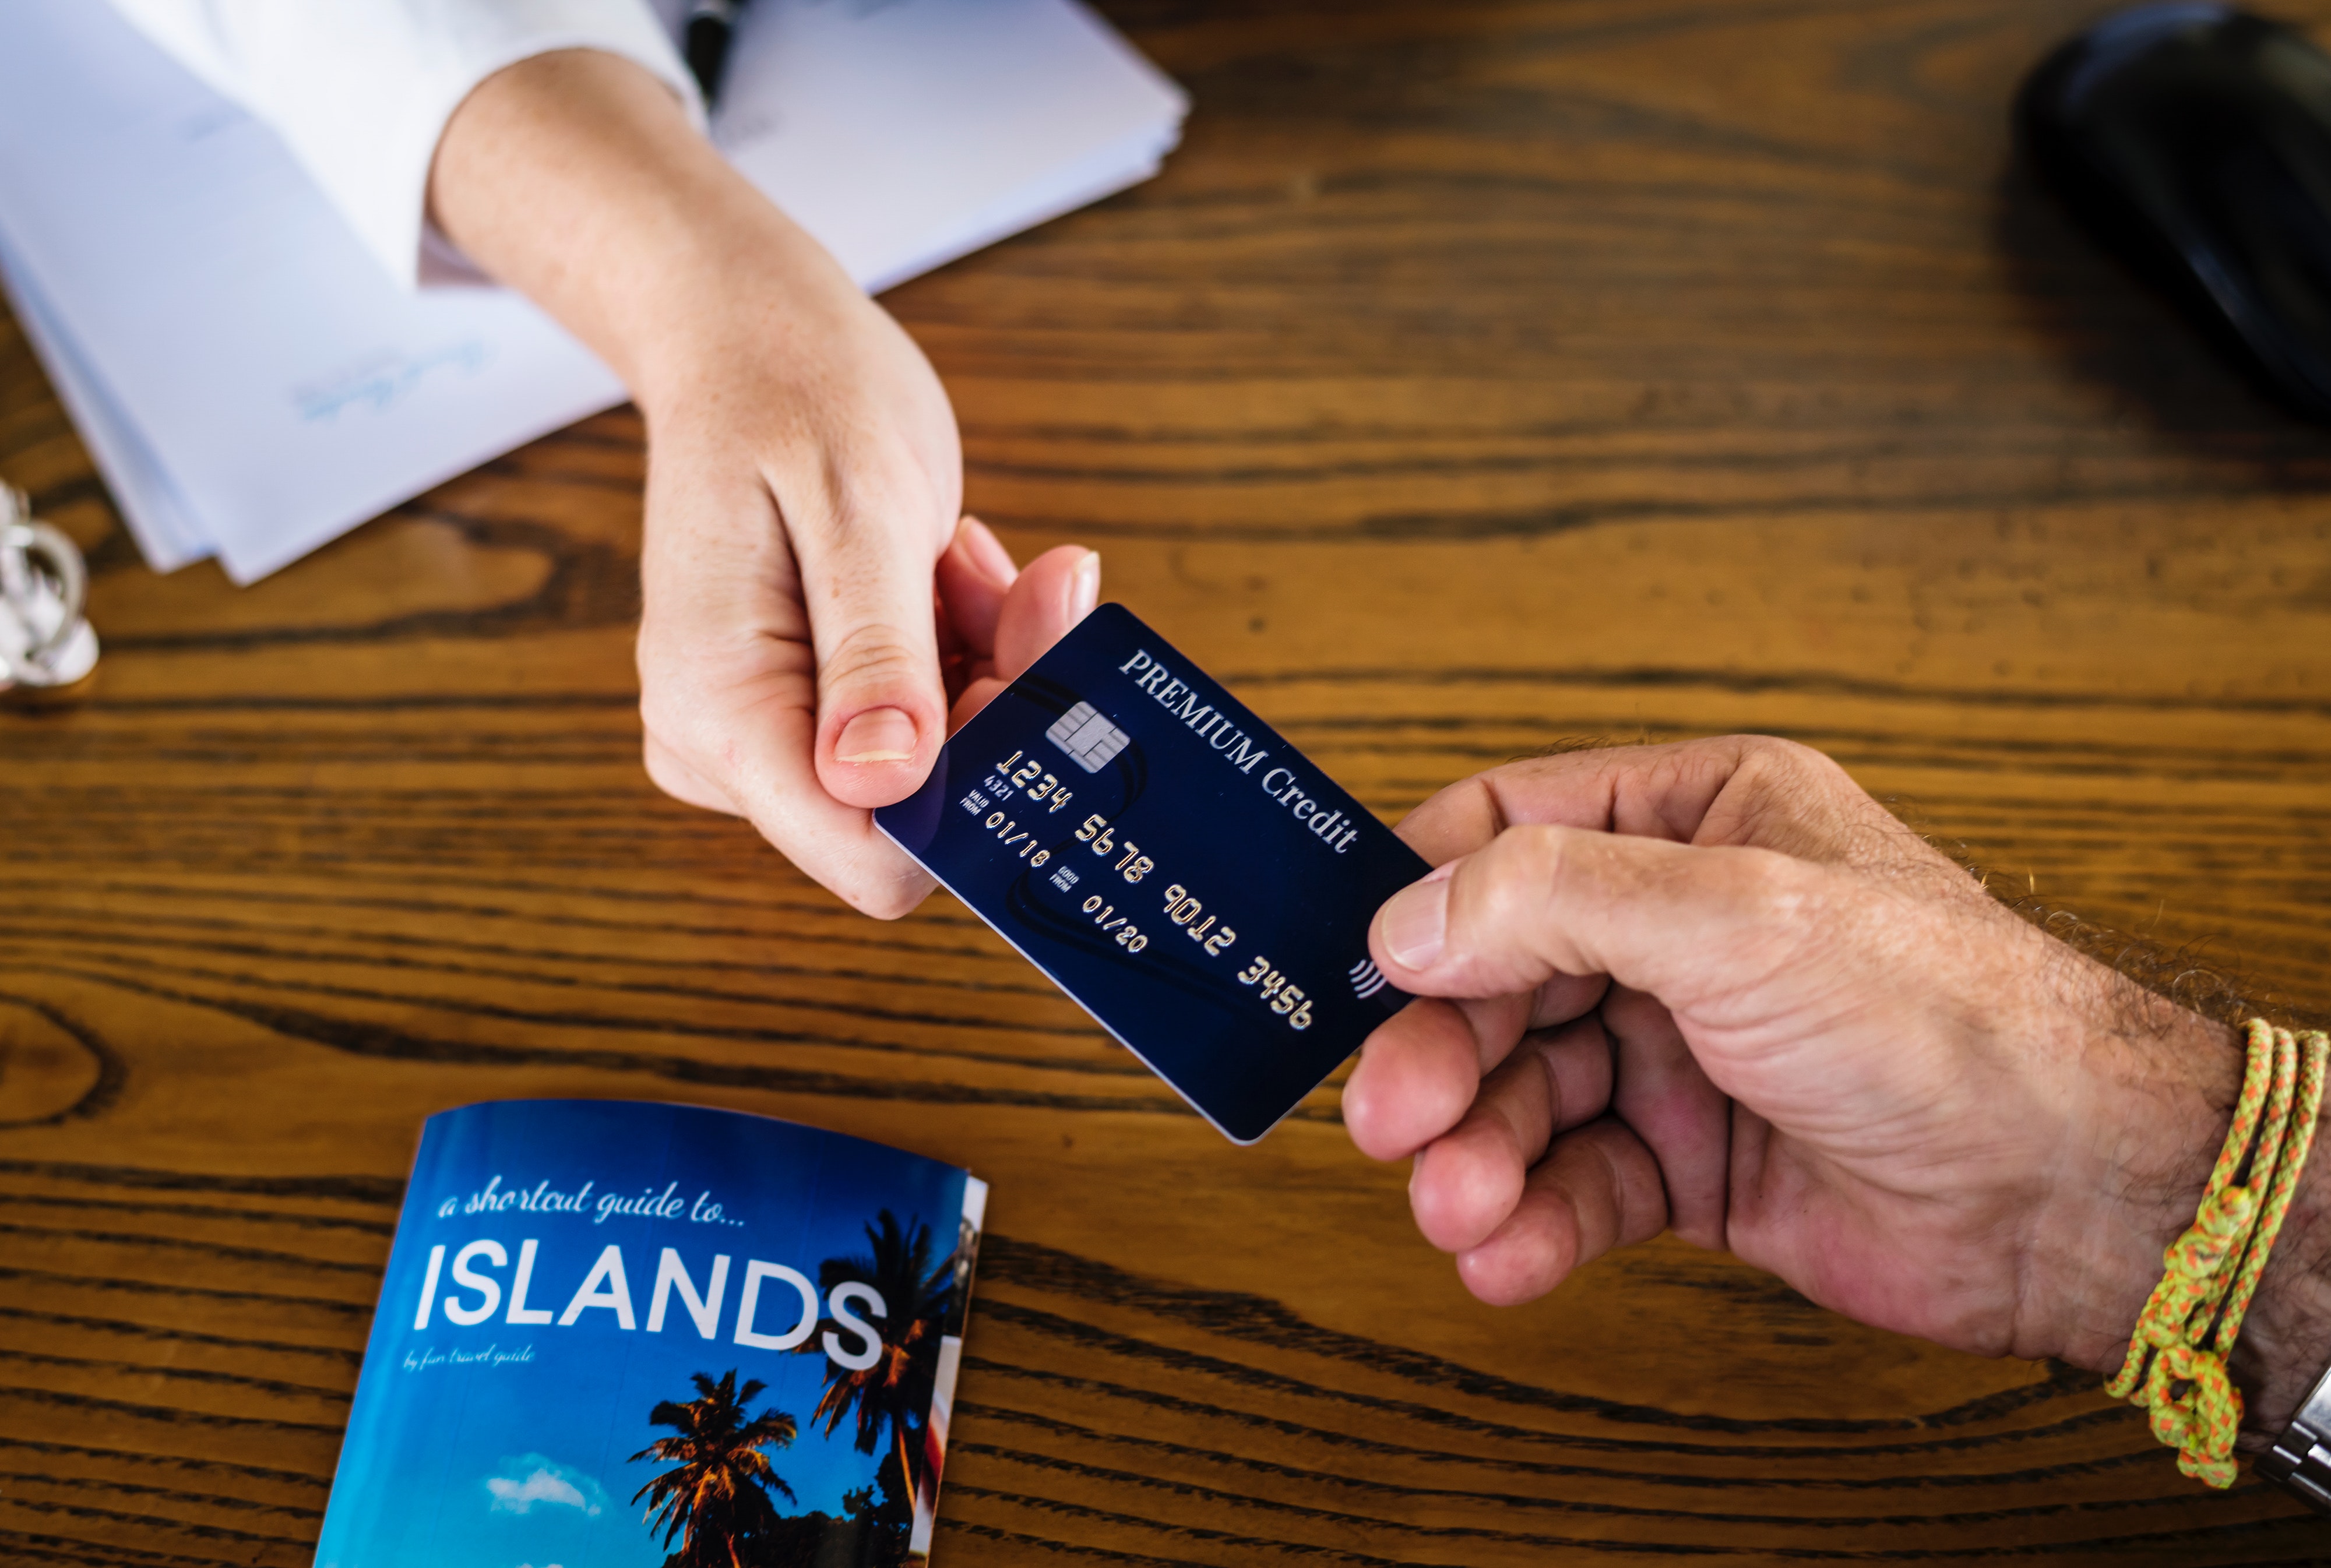
hand, Material property, finger, Payment card, nail, passport, identity document, brand